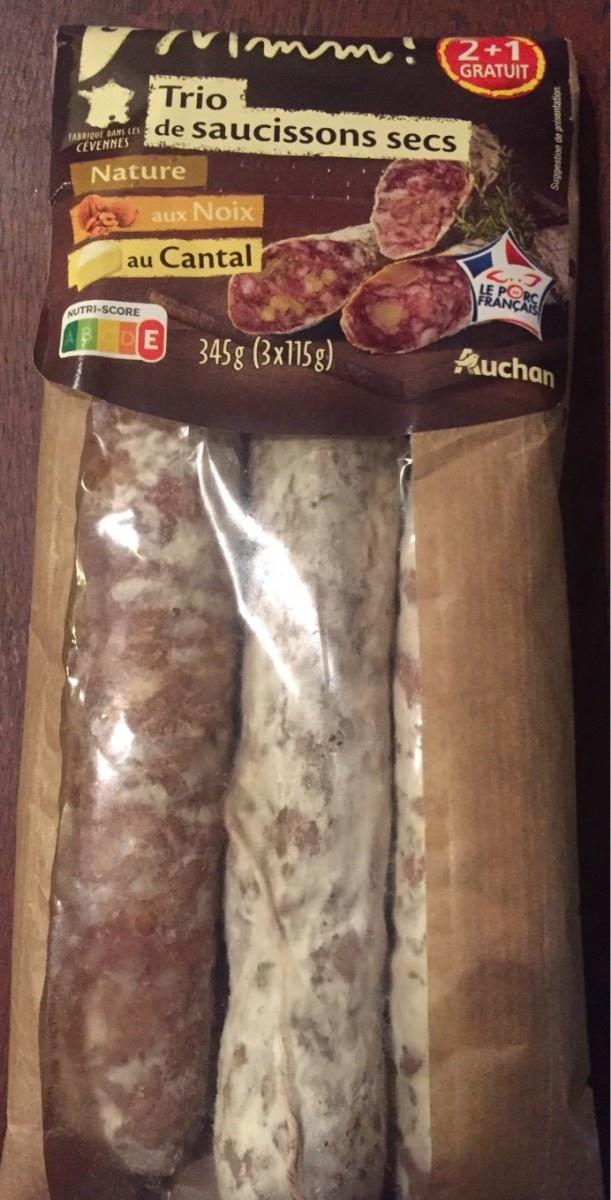
Nutri-Score label: nutriscore-e